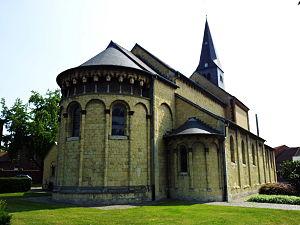
L'église Saint-Pierre est une église romane située sur le territoire de la ville belge de Saint-Trond, dans la province de Limbourg.